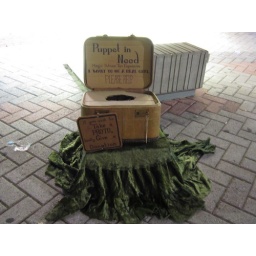
Donation box for a girl working as a puppet in Harvard Square.